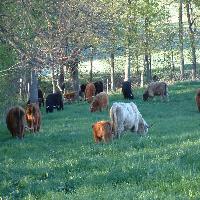
Weather: sun or clear